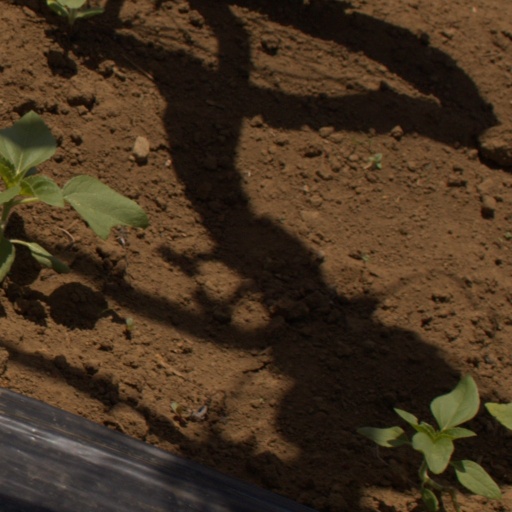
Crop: Jerusalem artichoke